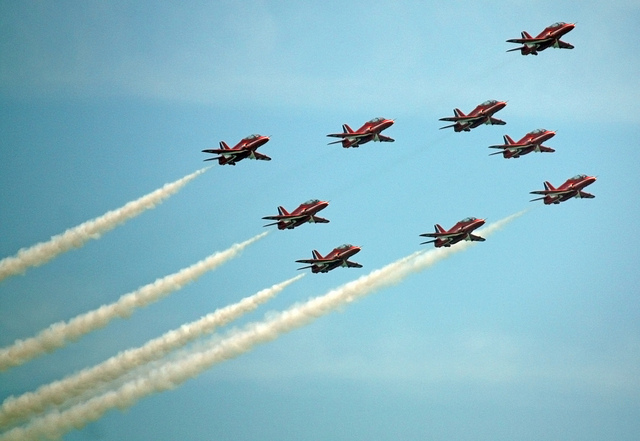
user: Given an image and a question. Answer the question in a short answer. Question: How fast does a jet have to go to break the sound barrier? Short Answer:
assistant: 767 mph